Zinedine Zidane

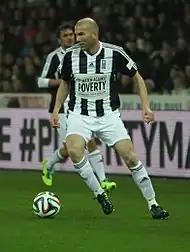
Zidane in the Match Against Poverty in Bern, March 2014

In June and July 2009, Zidane toured across Canada with stops in Toronto, Montreal and Vancouver. Although billed as Zidane and "Friends", the likes of which included Fabien Barthez and Samuel Eto'o, the exhibition matches featured local players. Some proceeds were given to UNICEF.